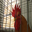
Label: bird